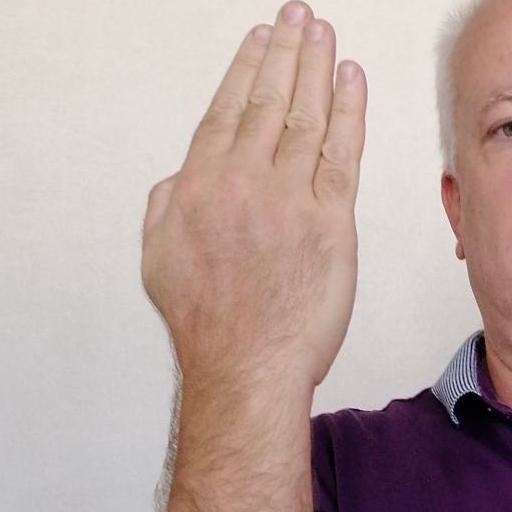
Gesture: stop_inverted